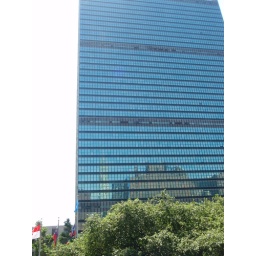
Other buildlings reflected in this blue glass building.